History of banking in Hong Kong

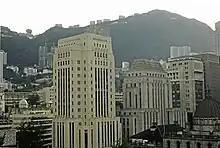
Hong Kong 1980 BoC HSBC

The history of banking in Hong Kong refers to the chronological account and development of financial institutions in the region from its early days to the present..